Norton Mound group

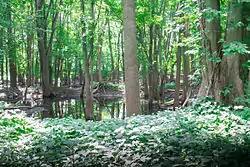

The Norton Mound group, (also known as "Norton Mound Site (20KT1)" and "Hopewell Indian Mounds Park"), is a prehistoric Goodall focus mounds site in Wyoming, Michigan that is under the protection of the Grand Rapids Public Museum.